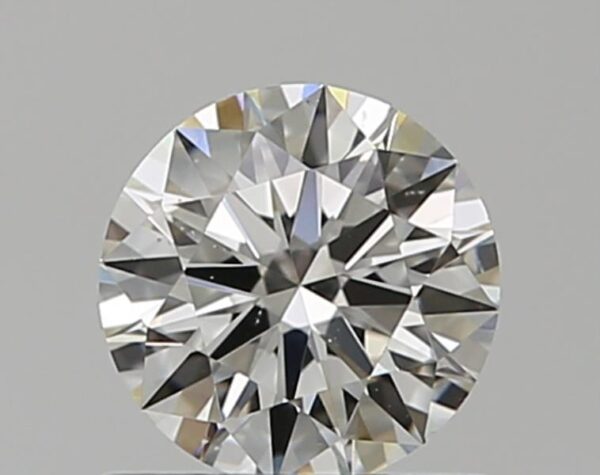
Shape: round
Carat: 0.58
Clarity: VS2
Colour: J
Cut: EX
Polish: VG
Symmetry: EX
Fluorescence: N
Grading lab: GIA
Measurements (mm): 5.39 x 5.41 x 3.25